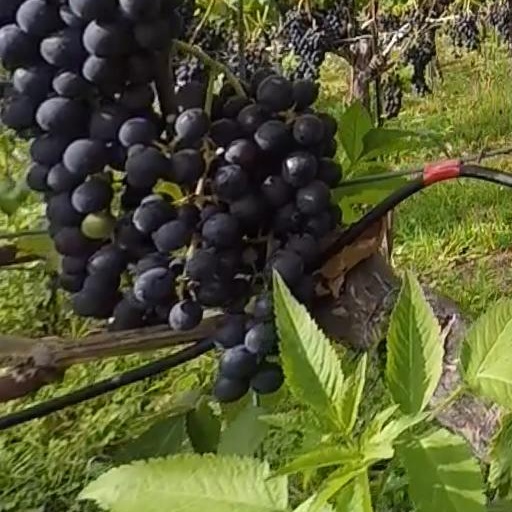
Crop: grape